Mill Creek Nature Park

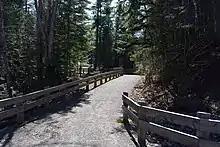
Trail in Mill Creek Nature Park

Mill Creek Nature Park has a network of developed and undeveloped trails, which are used for a wide array of activities, including walking and cycling in the summer and snowshoeing, fat biking, and cross-country skiing in the winter. A scenic lookout above the reservoir includes a shelter, public fire pit, and benches, and is designated as one of the Fundy Biosphere Reserve's Amazing Places. The park continues to see ongoing development and has become a popular destination for outdoor recreation in the Greater Moncton-area.